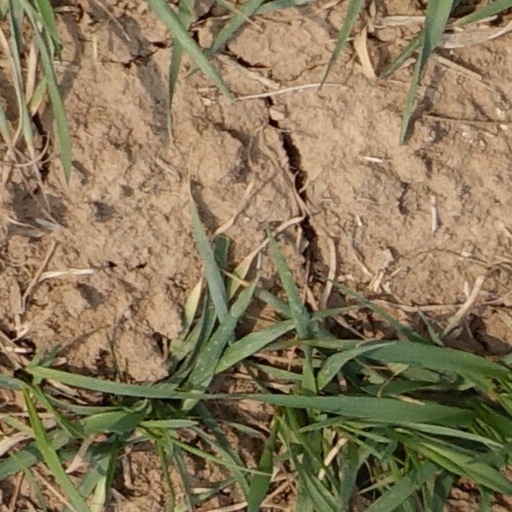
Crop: wheat